Bellaire Goblet Company

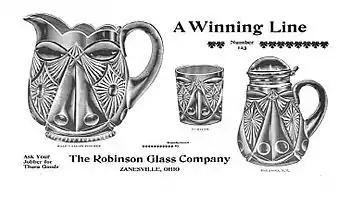
Robinson Glass Company advertisement

The objective of the U.S.Glass Company trust was to lower production costs. Two ways to lower costs were to get concessions from the unions and to use more mechanization. U.S.Glass preferred to produce glass using the most modern equipment with relatively unskilled workers. It began construction of large glass works at Gas City, Indiana, and Glassport, Pennsylvania, which would be highly automated. As fuel is another important cost in glassmaking, Gas City was participating in East Central Indiana's Gas Boom, and Glassport had a coal mine.